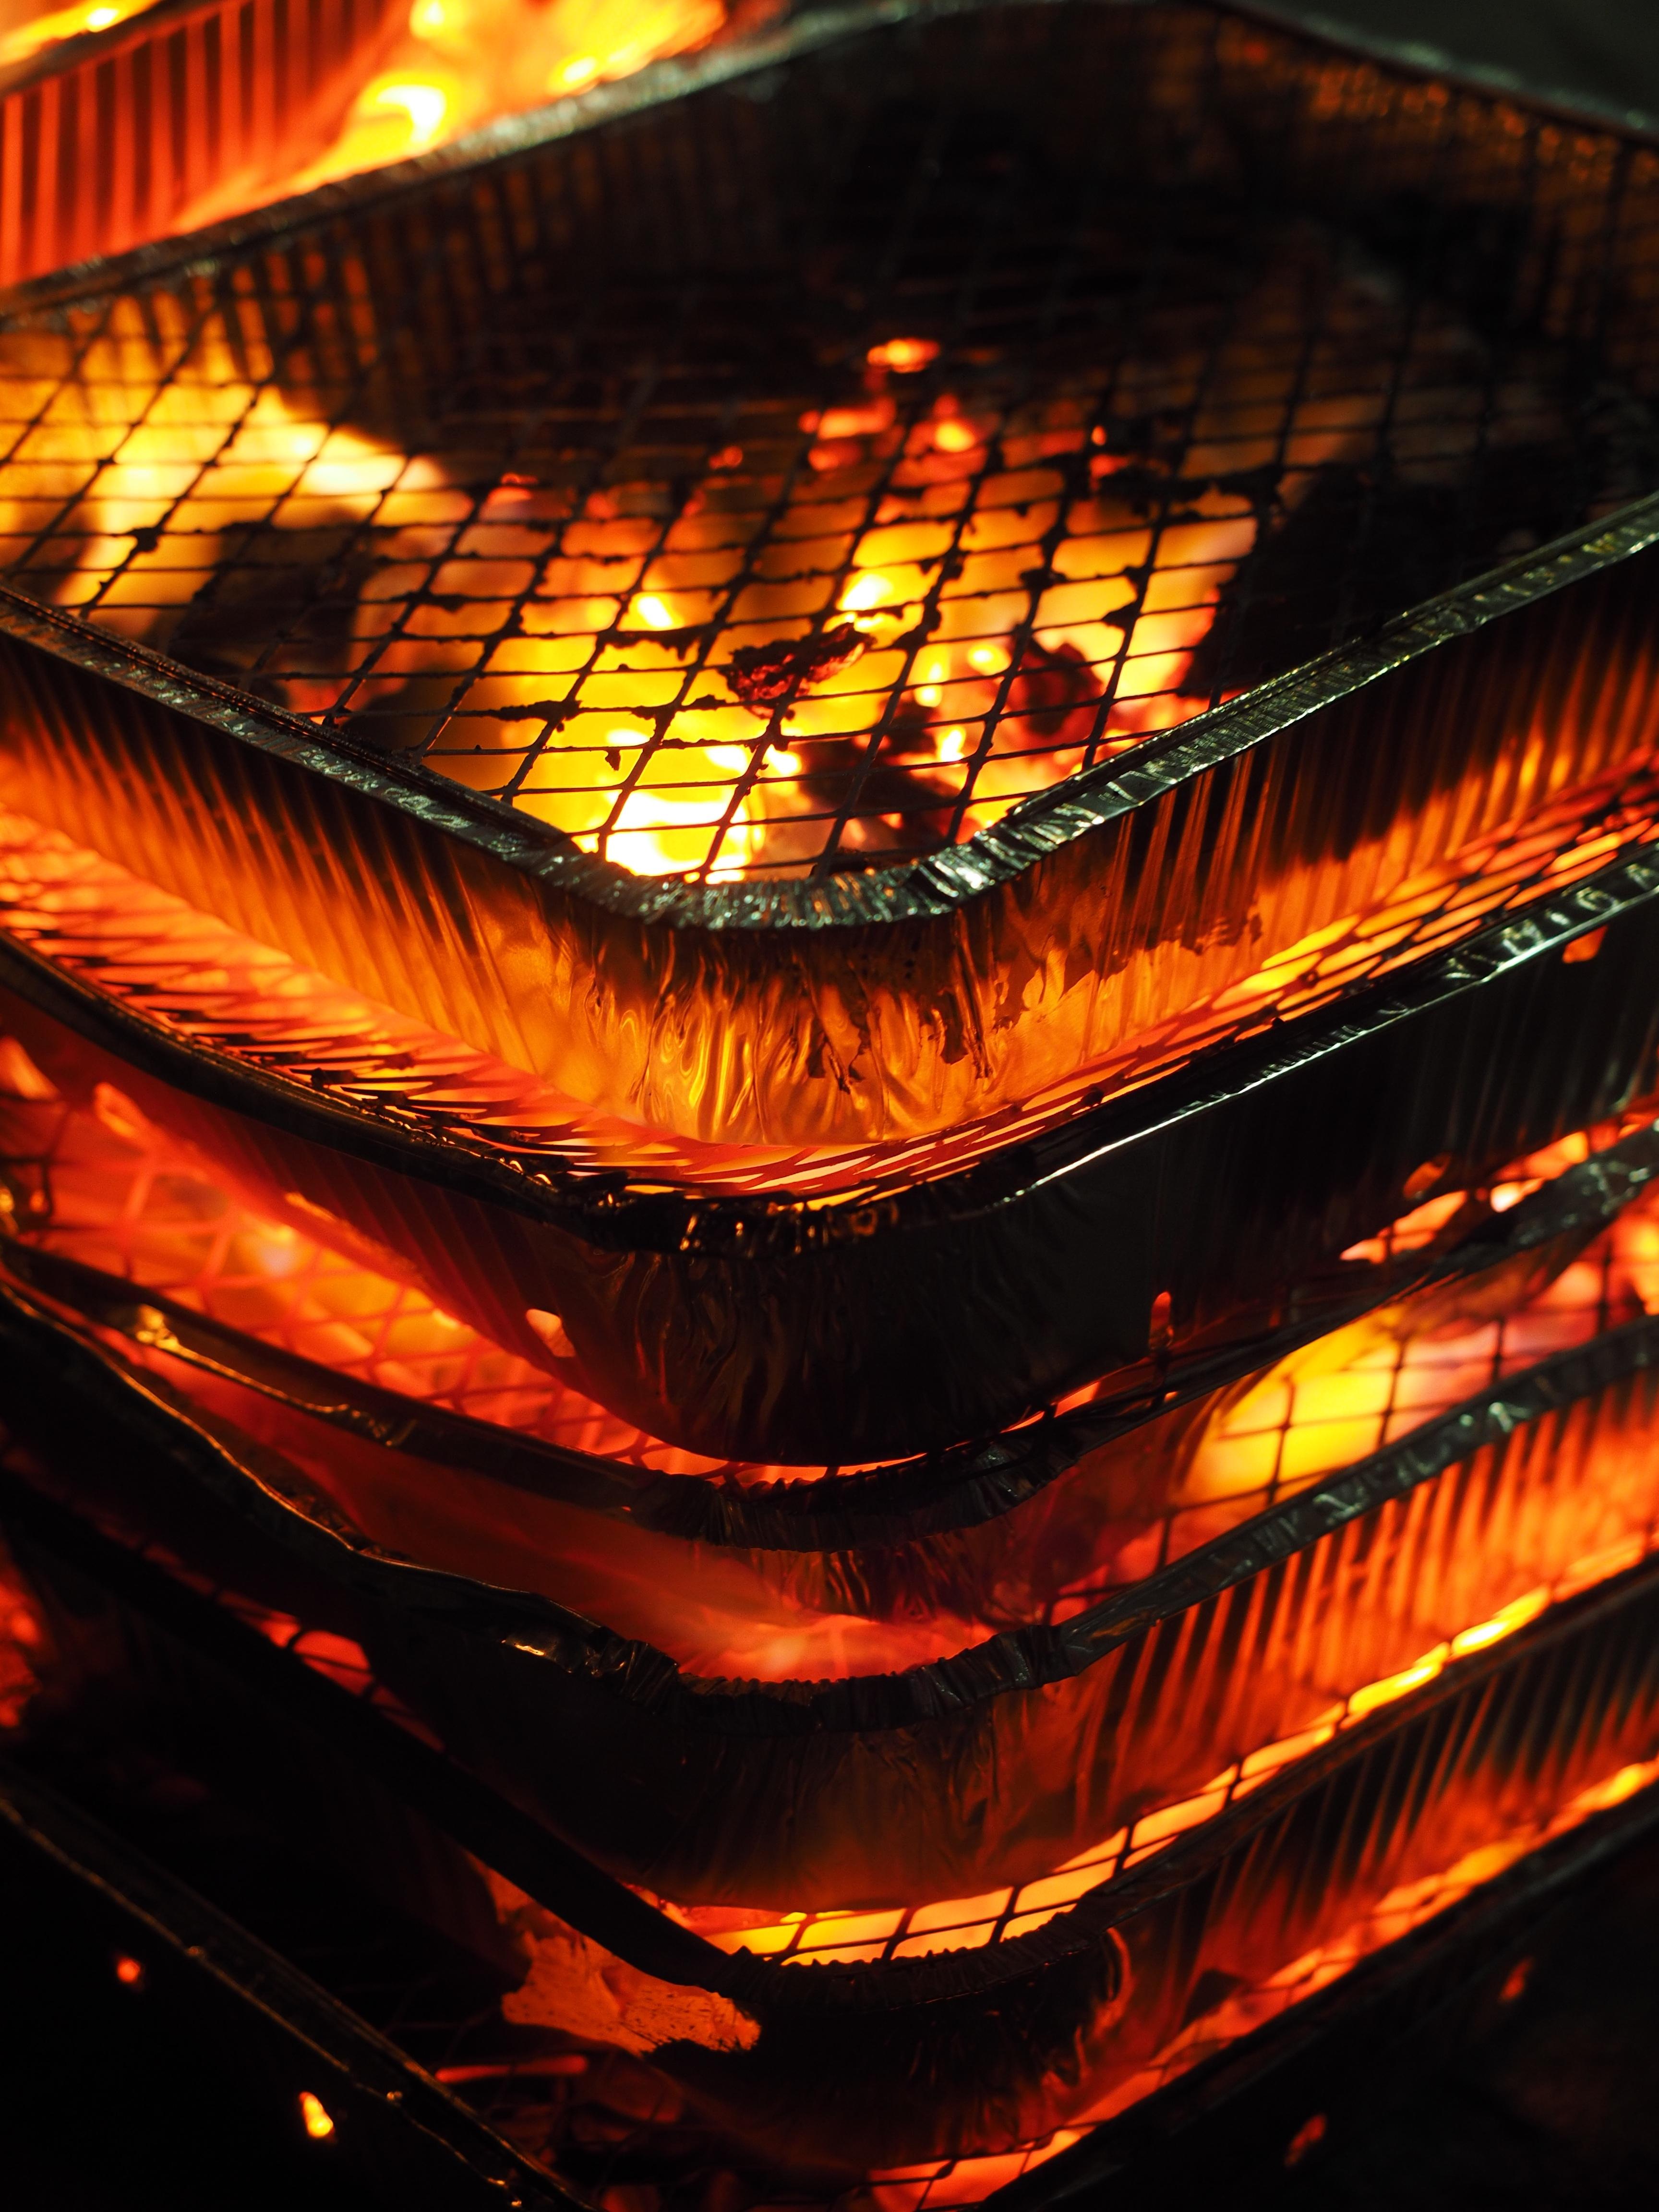
light, night, reflection, red, color, flame, fire, yellow, barbecue, grill, burn, brand, charcoal, design, hot, symmetry, shape, dangerous, carbon, embers, disposable grill, out of control, highly dangerous